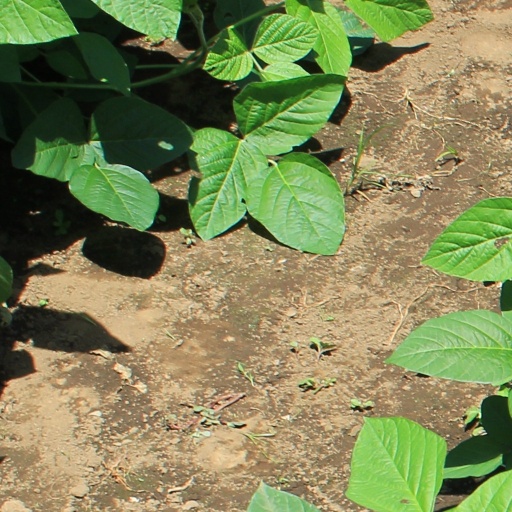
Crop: soybean